Anthony Garotinho

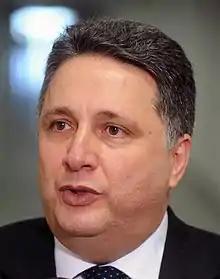

Anthony William Matheus de Oliveira (born 18 April 1960), also known as Anthony Garotinho, is a Brazilian politician, radio broadcaster and convicted felon. He legally adopted his stage name "Garotinho" (Little Boy in Portuguese), originally a nickname he took while working as a radio sports broadcaster.